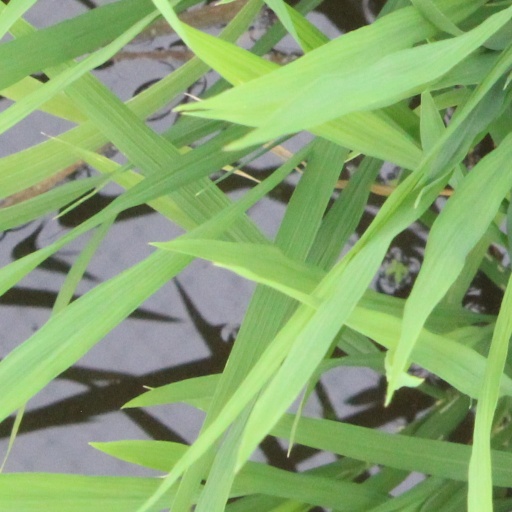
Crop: rice